Real Asiento de Inglaterra

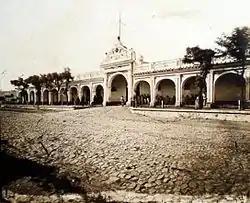
Cuartel del Retiro c. 1880, built on the land belonging to the "Real Asiento de Inglaterra"

After the Treaty of Utrecht, Spain granted the "Asiento de Negros" to Great Britain. The "Real Asiento de Inglaterra" of the South Sea Company was established in Buenos Aires around 1713, during the reign of Philip V of Spain and Anne, Queen of Great Britain. The treaty of 1713 permitted the annual arrival of 1,200 slaves in the port of Buenos Aires, mostly to be sent to the cities of Córdoba and Lima. The president of the "Real Asiento de Inglaterra" arrived in the Río de la Plata onboard the warship HMS "Warwick" in September 1715.